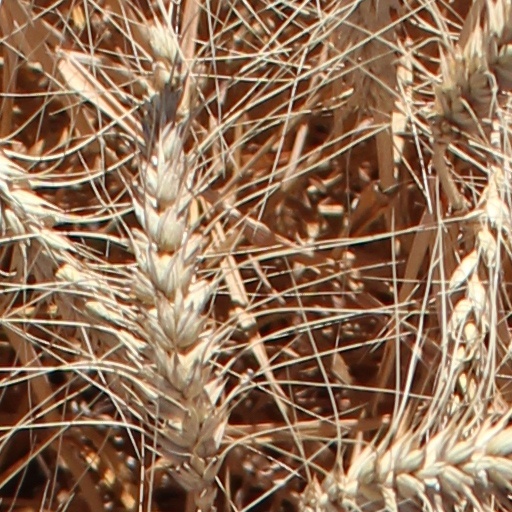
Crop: wheat